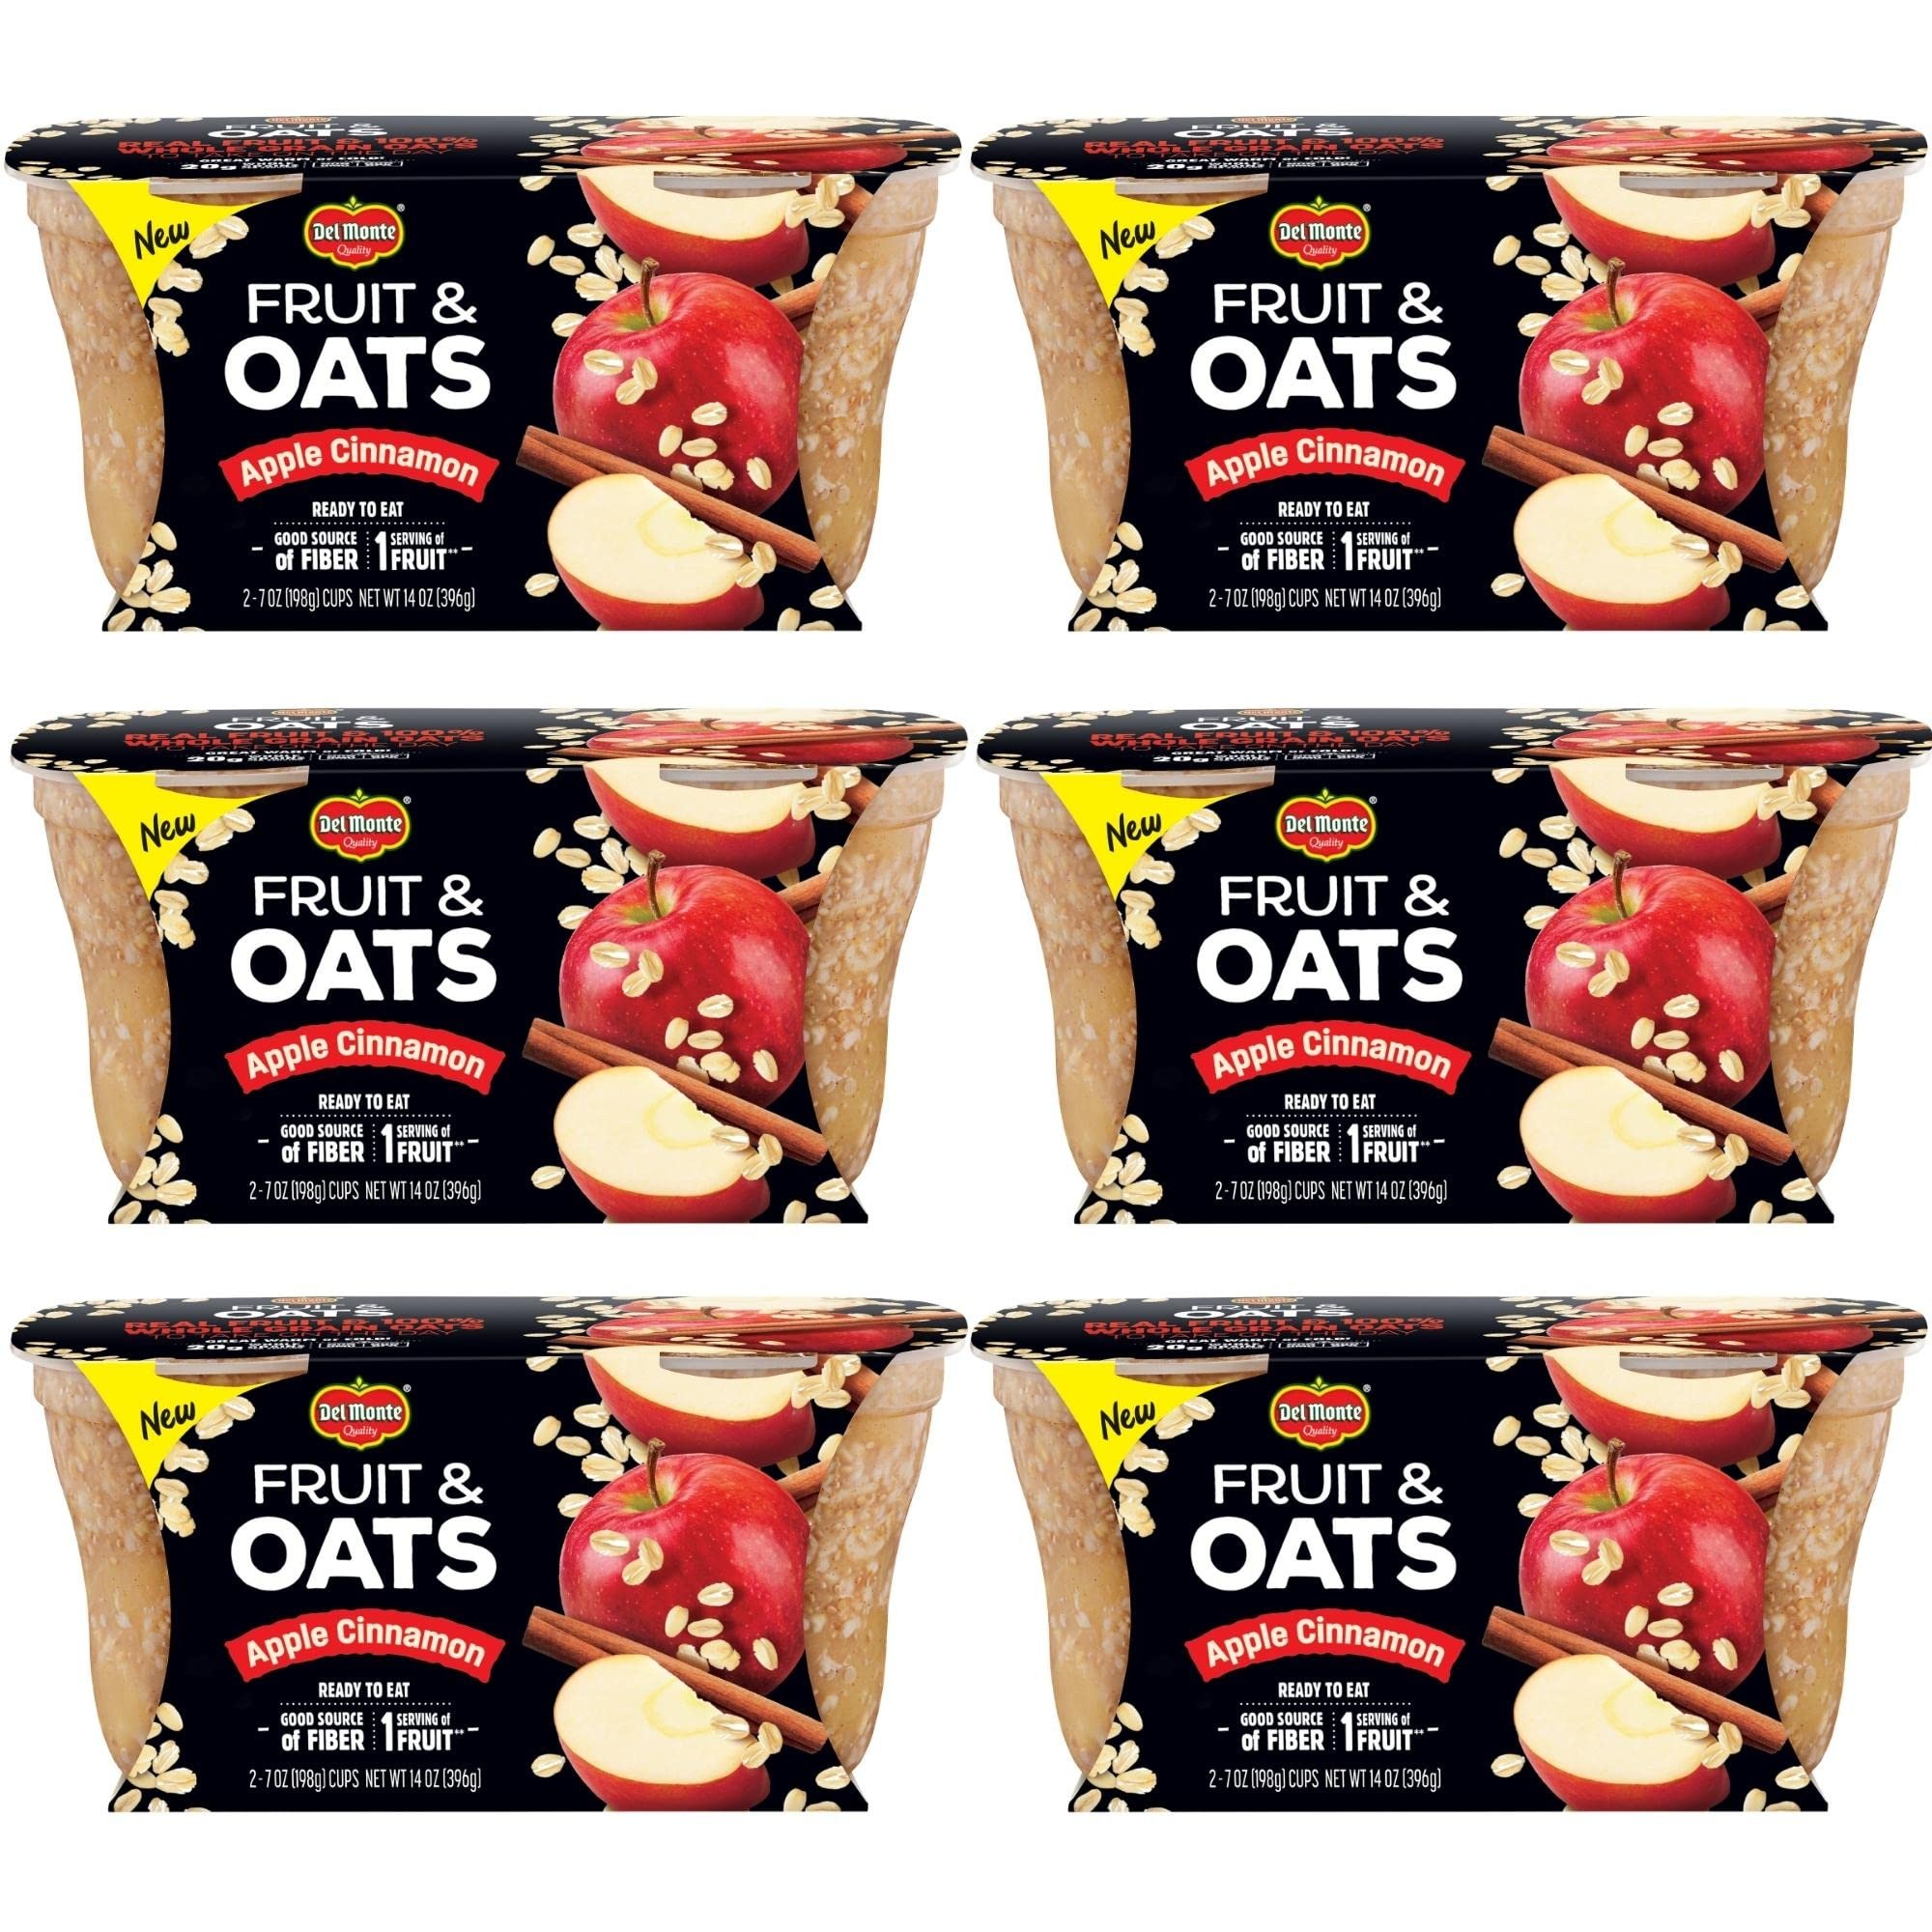
Item Name: DEL MONTE FRUIT & OATS Apple Cinnamon FRUIT CUP Snacks, 12 Pack, 7 oz
Bullet Point 1: Six 2-Packs of DEL MONTE FRUIT & OATS Apple Cinnamon FRUIT CUP Snacks
Bullet Point 2: Each breakfast oatmeal cup is made with a special blend of steel cut oats, rolled oats and chia seeds
Bullet Point 3: Enjoy luscious chunks of orchard-ripened apples combined with 100% whole grain oats and a pinch of cinnamon
Bullet Point 4: Each ready to eat oatmeal cup contains one serving of fruit* and 20 grams of whole grains
Bullet Point 5: Great for an on the go snack or quick breakfast for busy days and road trips
Value: 504.0
Unit: Ounce

Price: 14.99